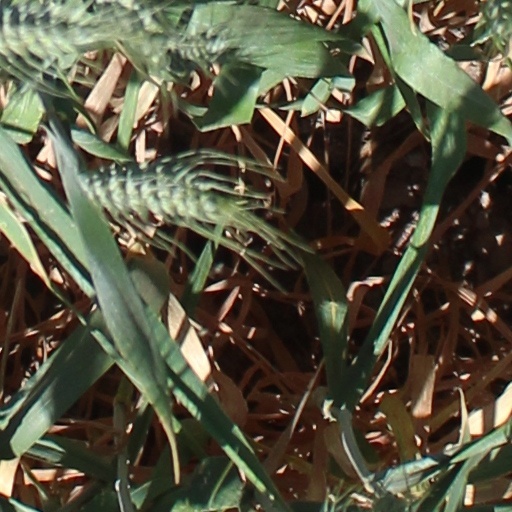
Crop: wheat